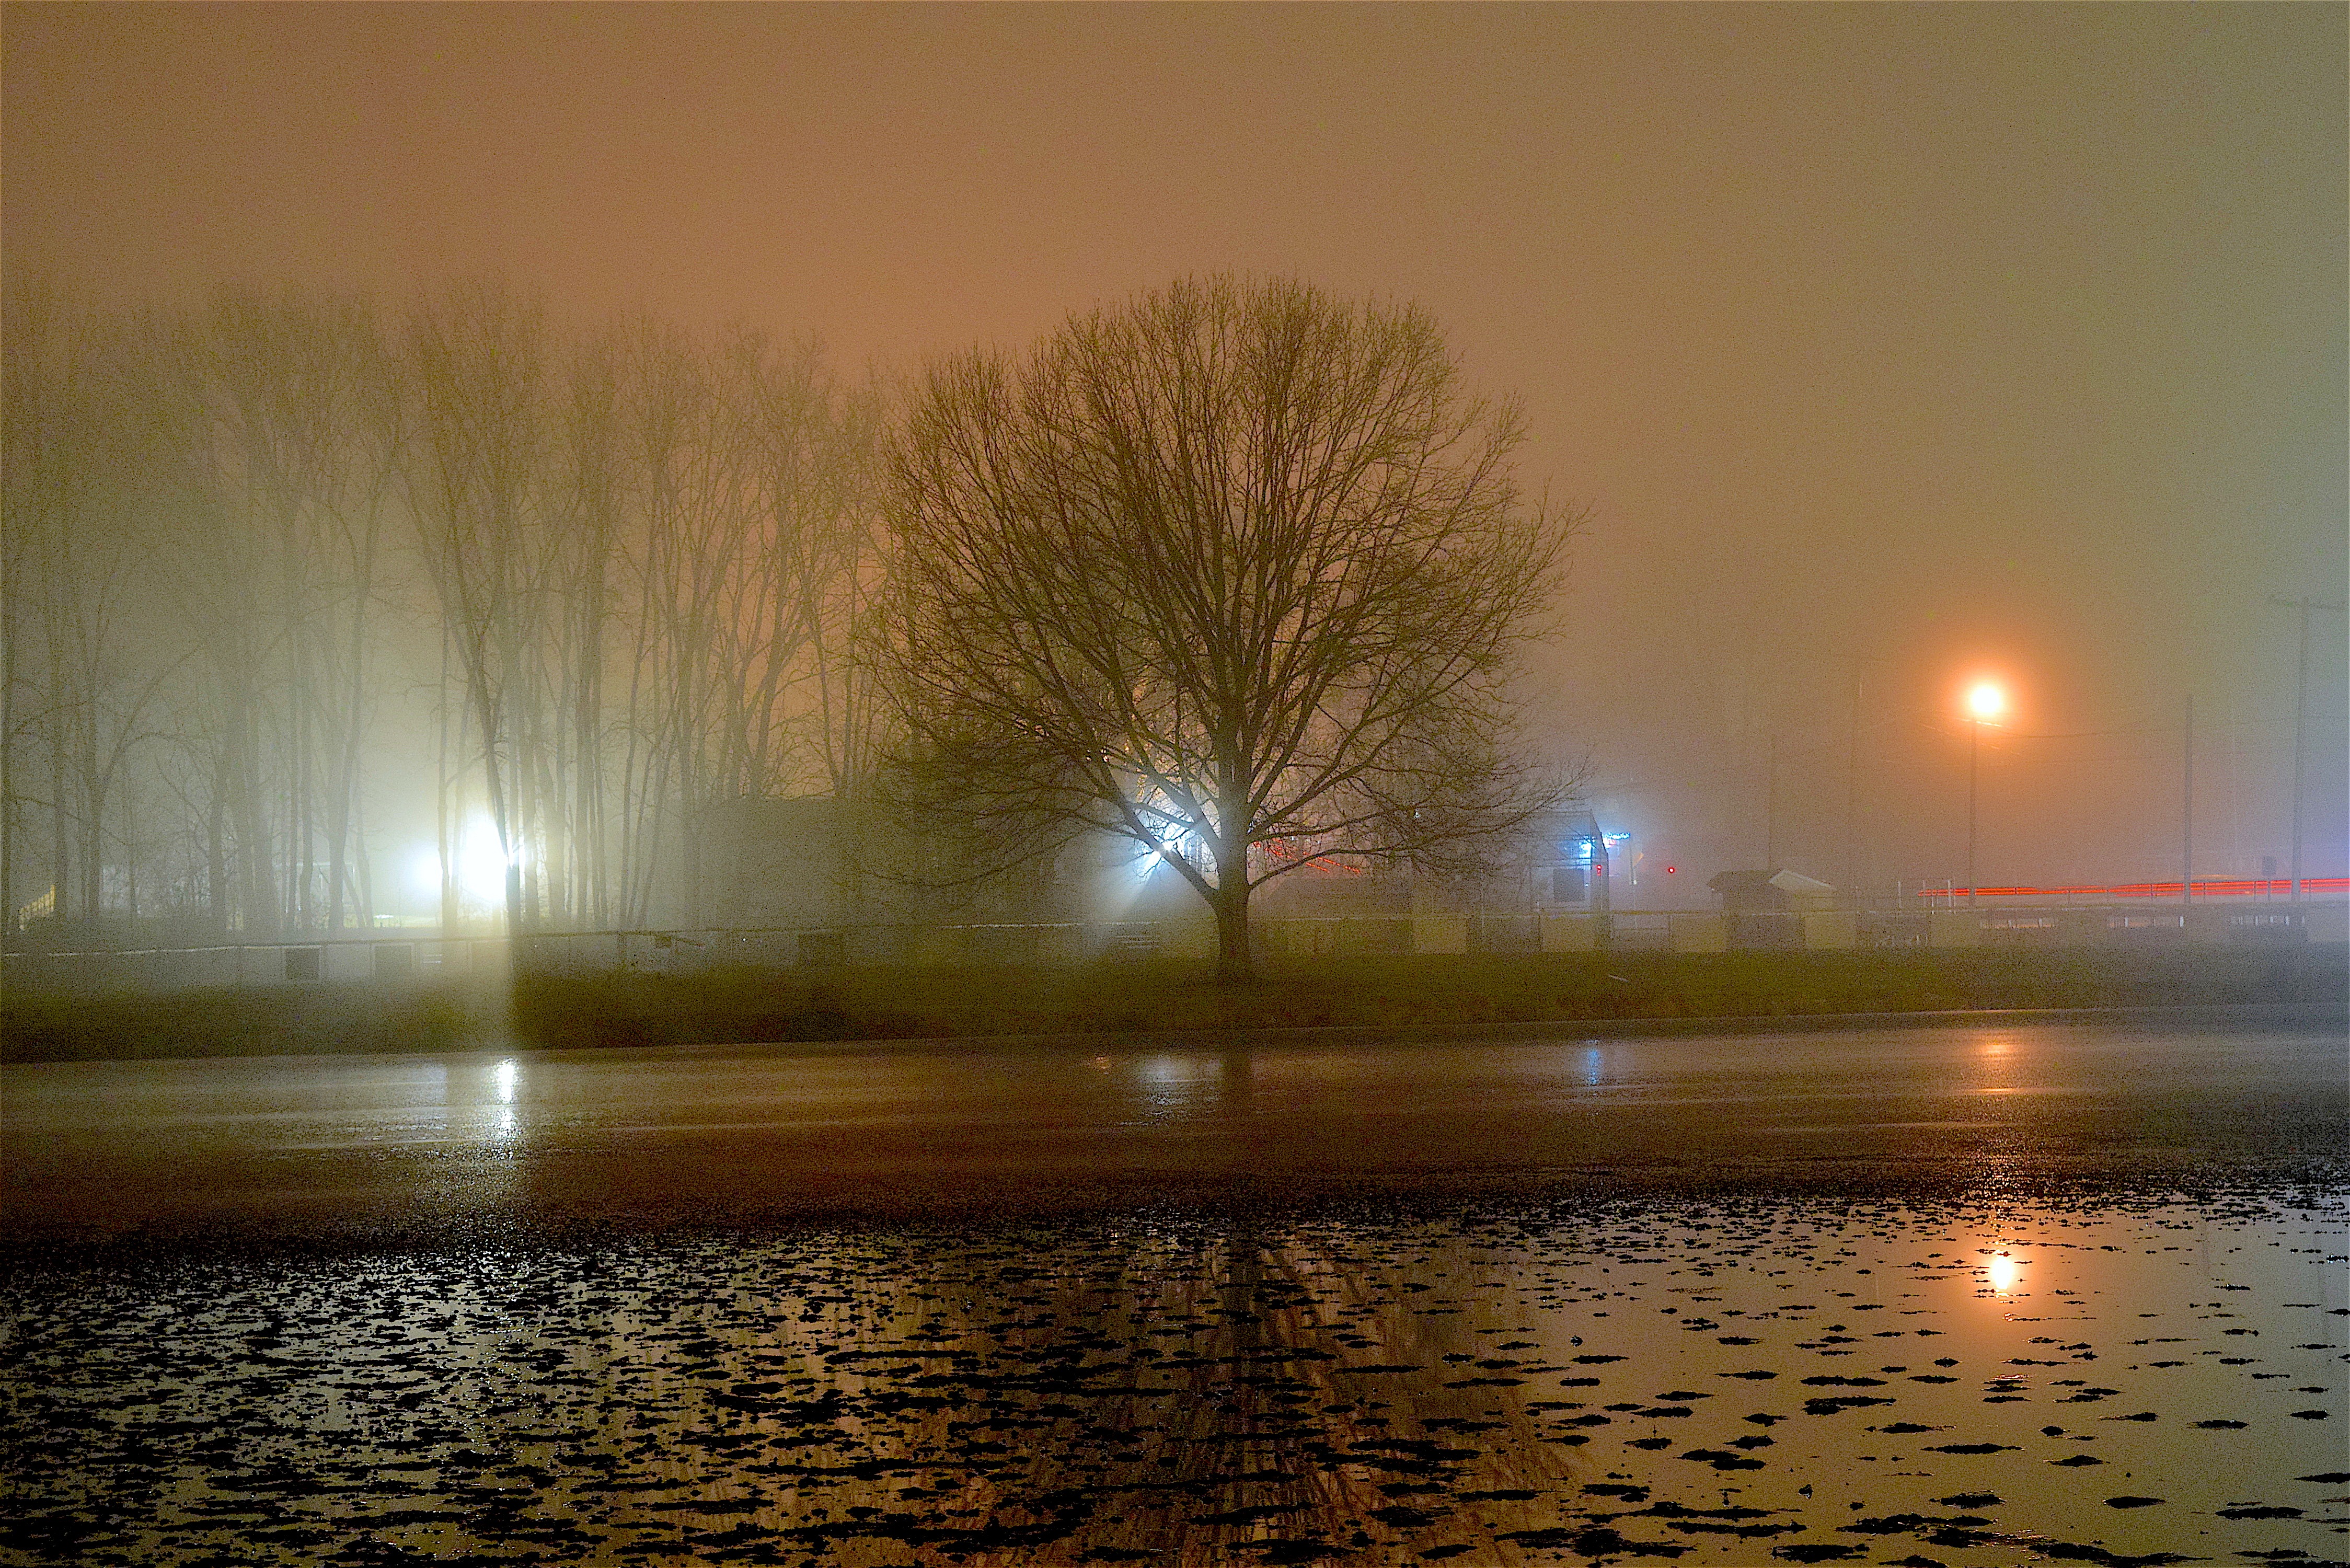
tree, water, silhouette, light, fog, sunrise, sunset, mist, night, sunlight, morning, dawn, atmosphere, spooky, foggy, dark, dusk, pond, mystery, evening, reflection, weather, shadow, darkness, frozen, colorful, scary, mysterious, mood, atmospheric phenomenon